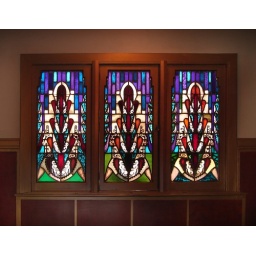
These stained glass windows are on the second floor or corridor, in the left wing.